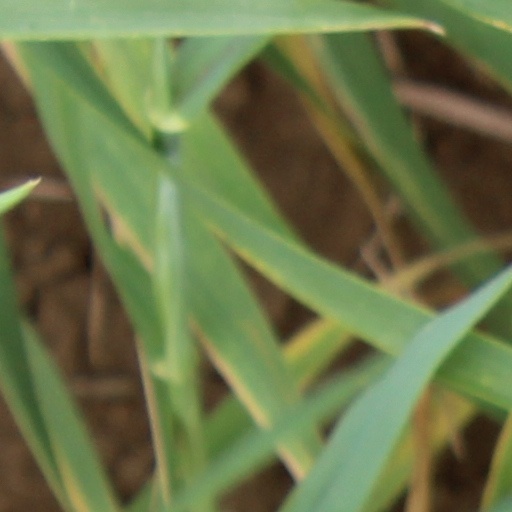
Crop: wheat